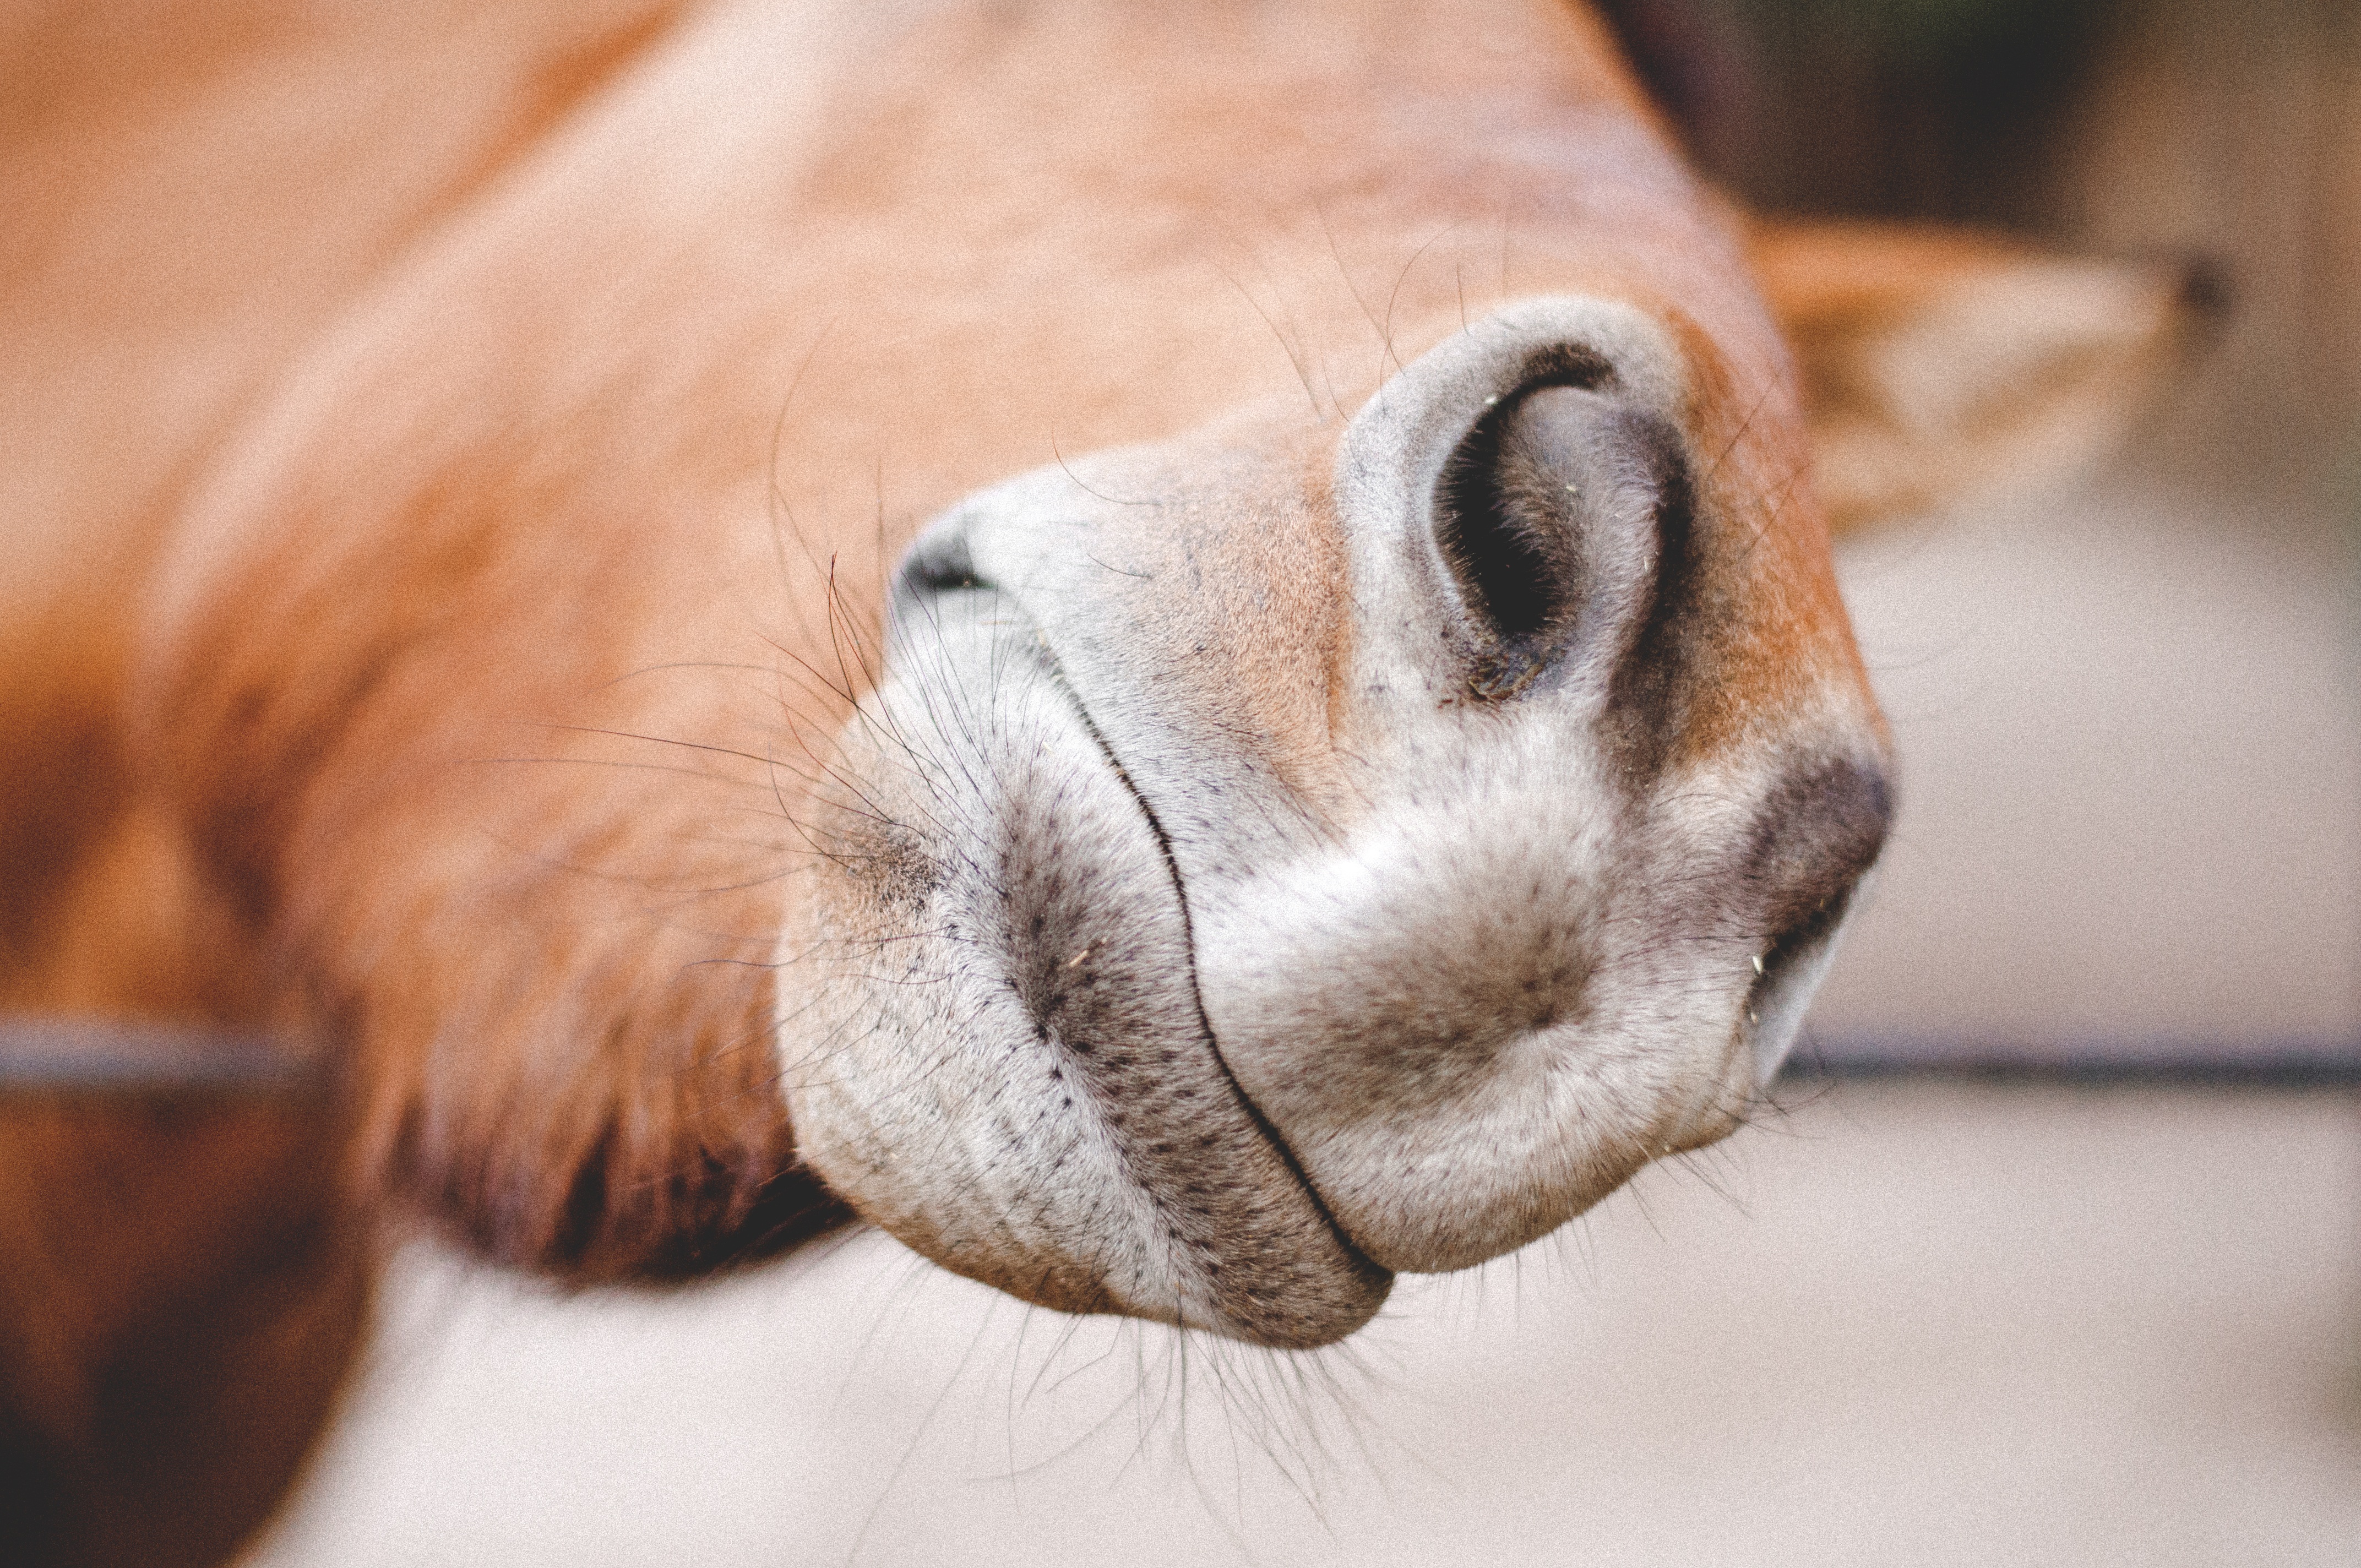
puppy, dog, animal, zoo, cat, horse, mammal, close up, nose, whiskers, snout, eye, head, skin, vertebrate, dog like mammal